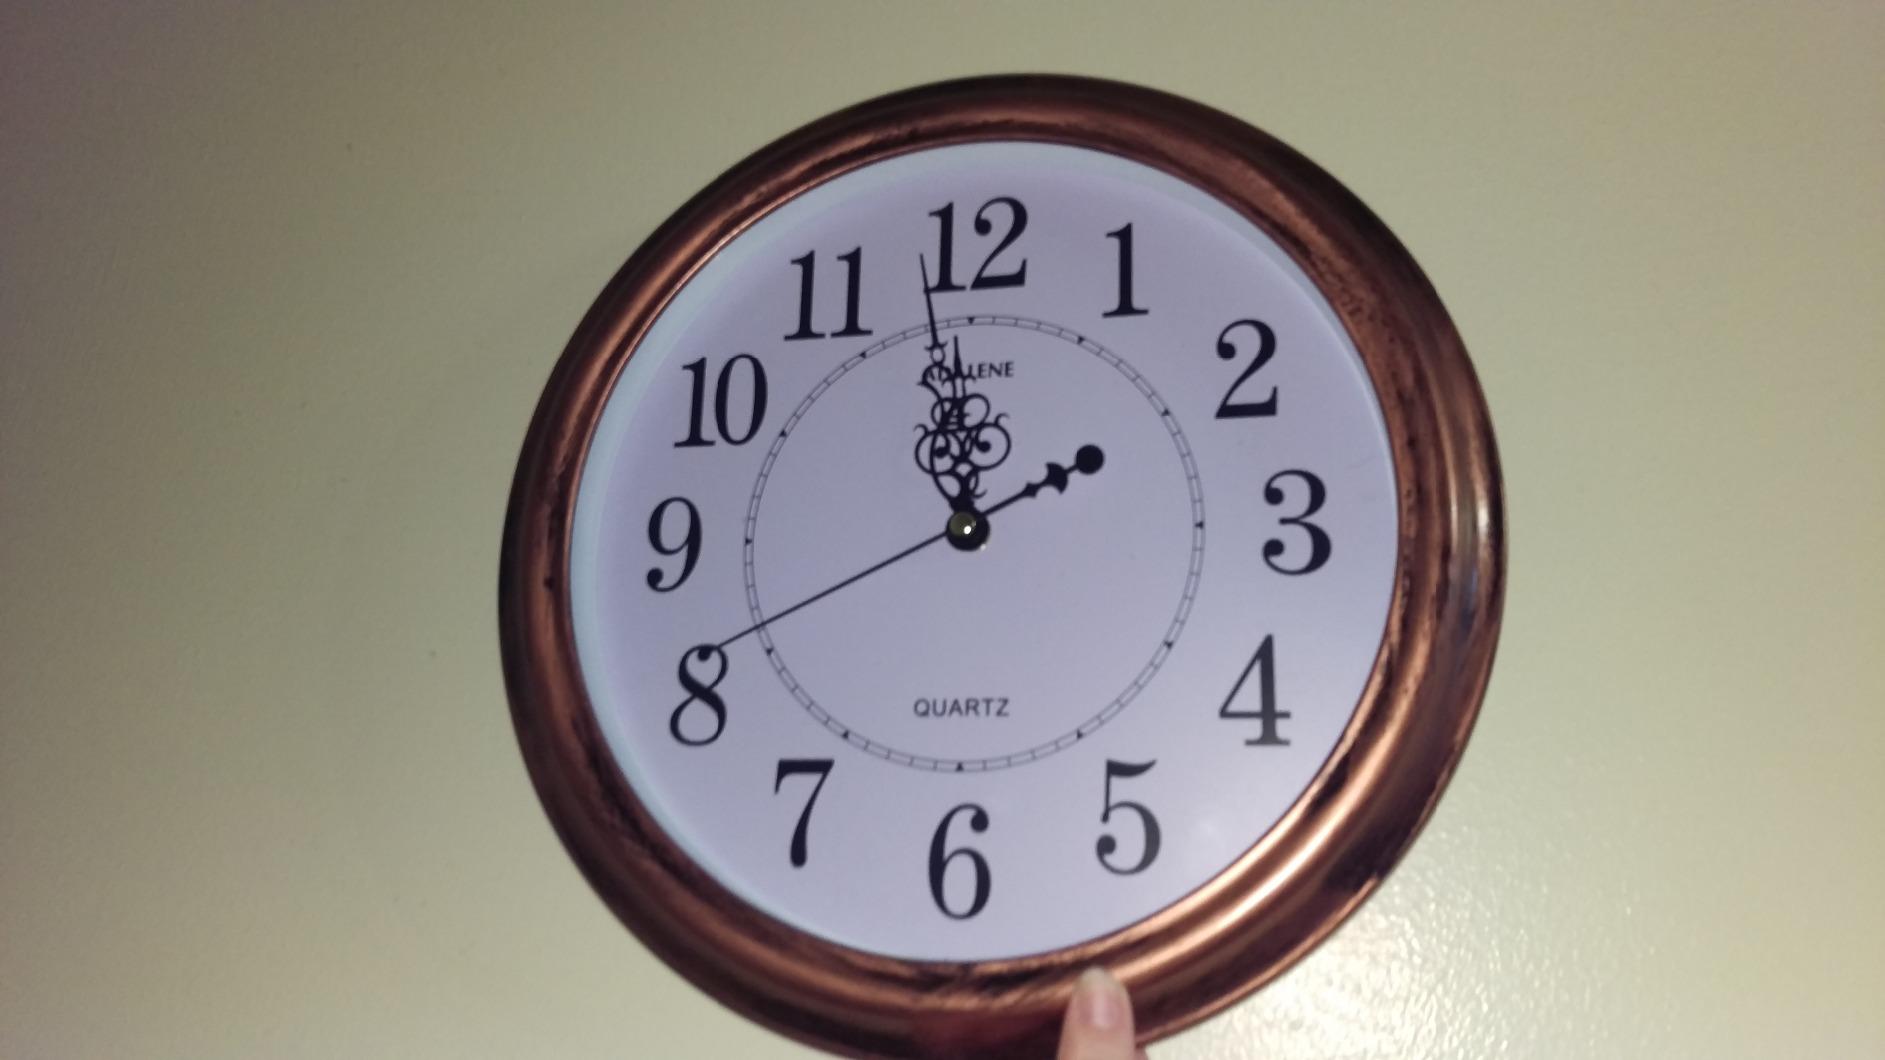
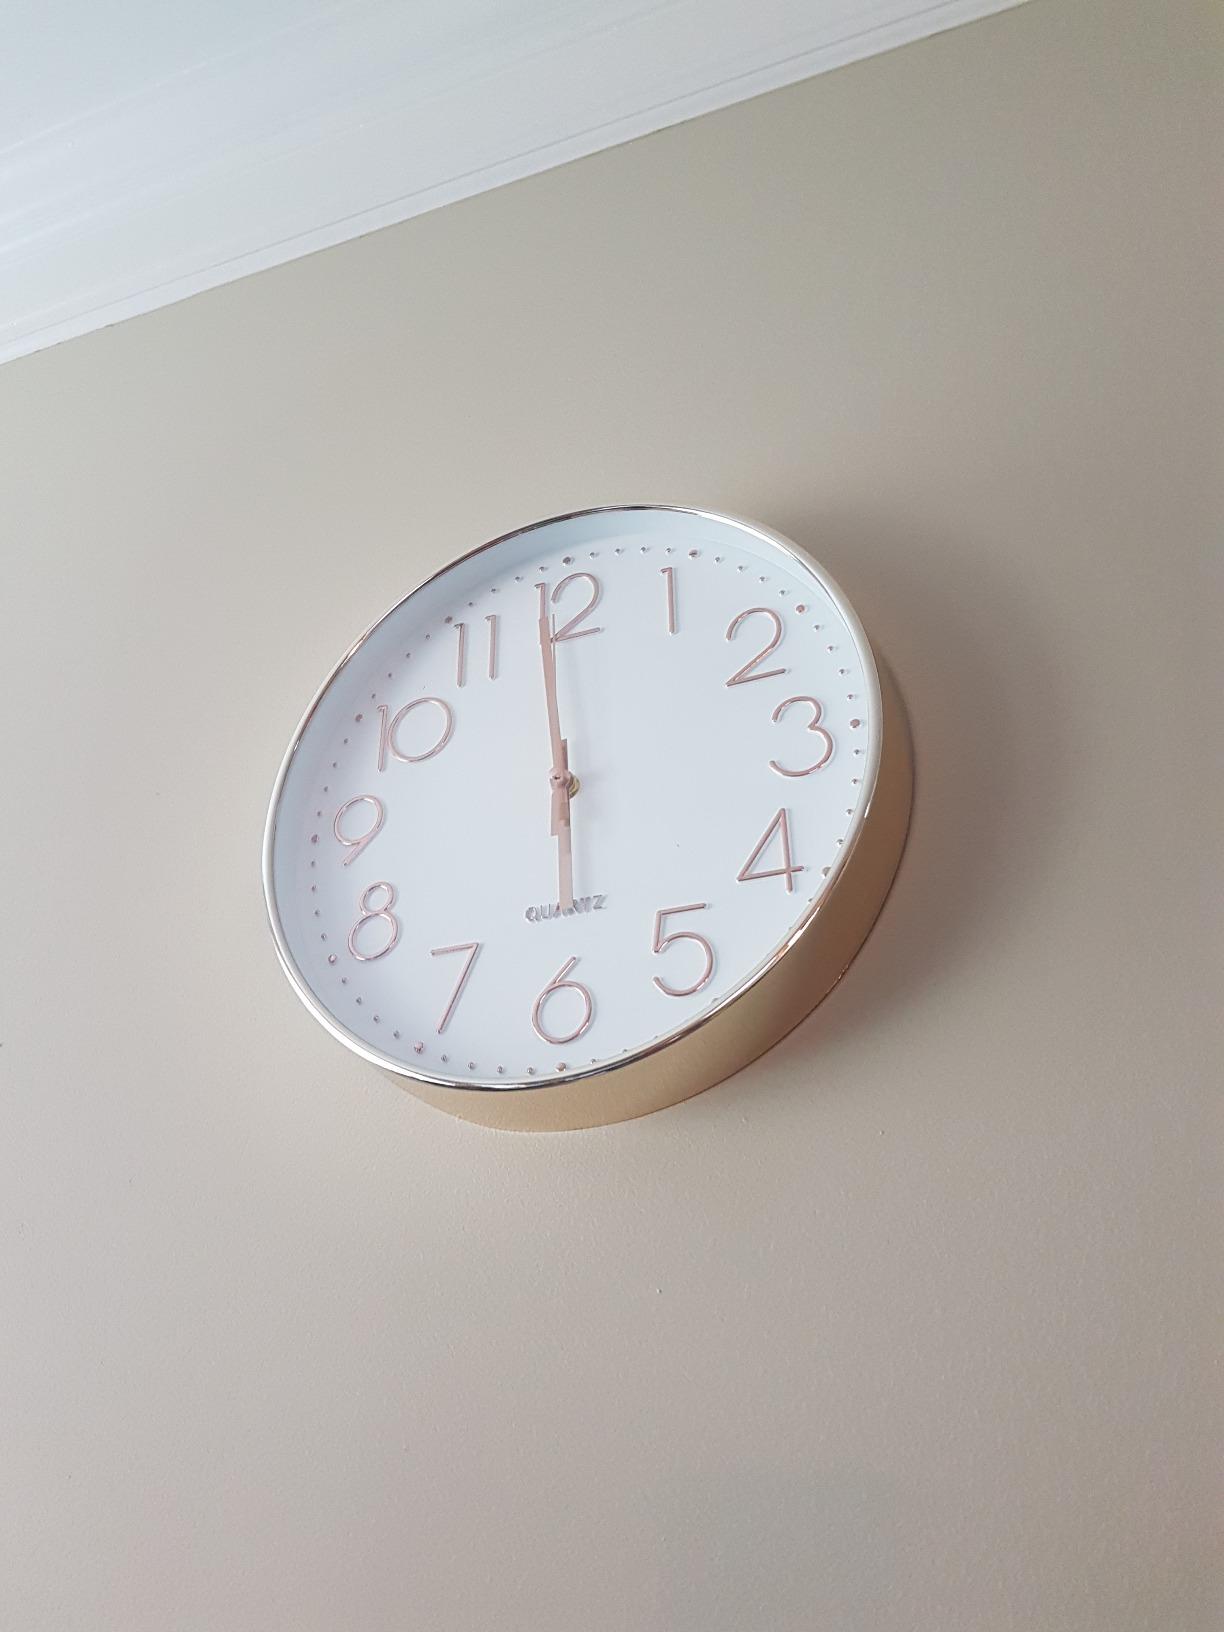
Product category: clock
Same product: no